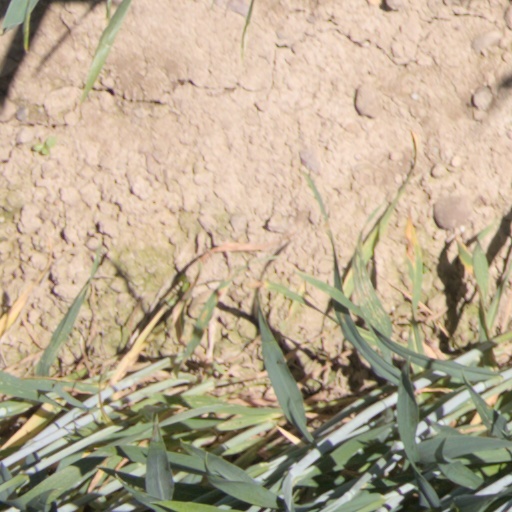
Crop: wheat